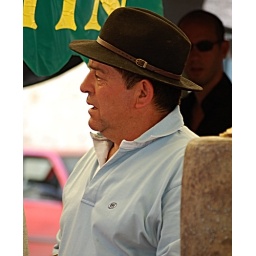
The first stop on our journey home allowed us to visit the market in Nerac.